Parassinikkadavu Snake Park

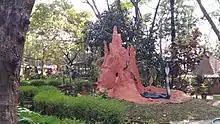
A shot from the snake park parassinikkadavu

Pappinisseri Visha Chikitsa Kendra (Pappinisseri Venom Treatment Center) was started in 1964 with the intention of treating snake bites (snake envenomation). It was created in memory of the Late Shree C. P. Kumaran Vaidyar and functions as a center for advanced clinical research and literary documentation in Agada Tantra.